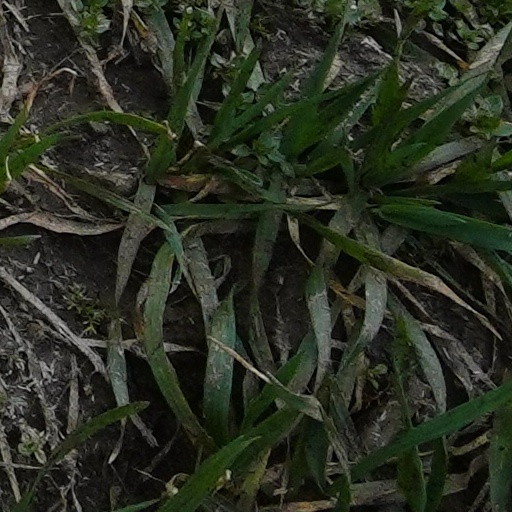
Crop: wheat